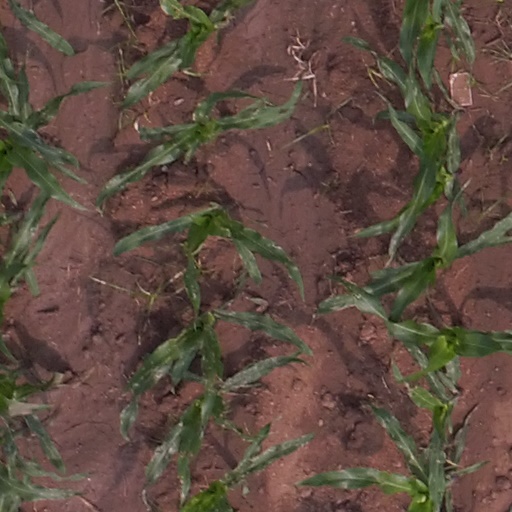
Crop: maize; corn